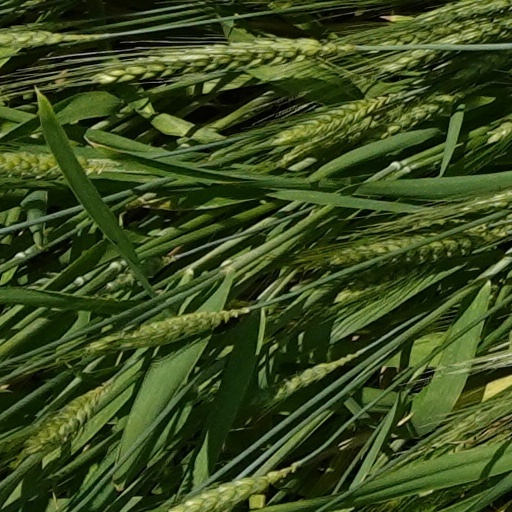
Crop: wheat